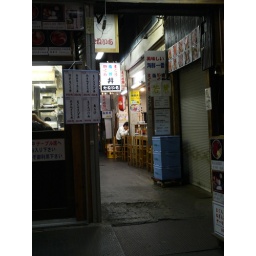
a fish market alley in the night